Barkip

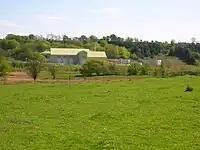
The Barkip Biogas Plant.

Located a short distance from the settlement is the Barkip Biogas power plant, the largest anaerobic digestion power plant in Scotland when completed in June 2011. It uses anaerobic digestion to produce electricity from leftover food and other organic materials. The only by-product is a high nutrient fertiliser that can be returned to the land to help produce more food. The Barkip Biogas facility was built for the utility provider Scottish & Southern Energy Generation Ltd. It is operated by Zebec Energy, a West of Scotland company. The facility has the capacity to process up to 75,000 tonnes-a-year of residual waste and has been designed to produce up to 2.5 megawatts (MW) of renewable electricity. The plant was officially opened by the Duke of Rothesay (Prince Charles) in May 2012.